Book of Durrow

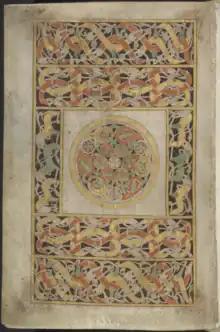
Carpet page with interlaced animals

The illumination of the book shows especially well the varied origins of the Insular style, and has been a focus for the intense art-historical discussion of the issue. One thing that is clear is that the artist was unused to representing the human figure; his main attempt, the Man symbol for Matthew, has been described as a "walking buckle". Apart from Anglo-Saxon metalwork, and Coptic and Syriac manuscript illustrations, the figure has been compared to a bronze figure with a panel of geometric enamel on his trunk, from a bucket found in Norway. Christopher de Hamel writes that, "Like the Book of Kells, [the Book of Durrow] carries the legend that it was copied by Saint Columba... It too has a set of Canon tables, six elaborate carpet pages, five full-page images of the symbols of the Evangelists (one on folio 2r showing all four, the others at the start of each Gospel), five very large initials up to full page in size, and very numerous smaller initials. The Book of Durrow is not as elaborate as the Book of Kells or as large, but it shows all those incipient features of swirling Celtic interlace and infill."